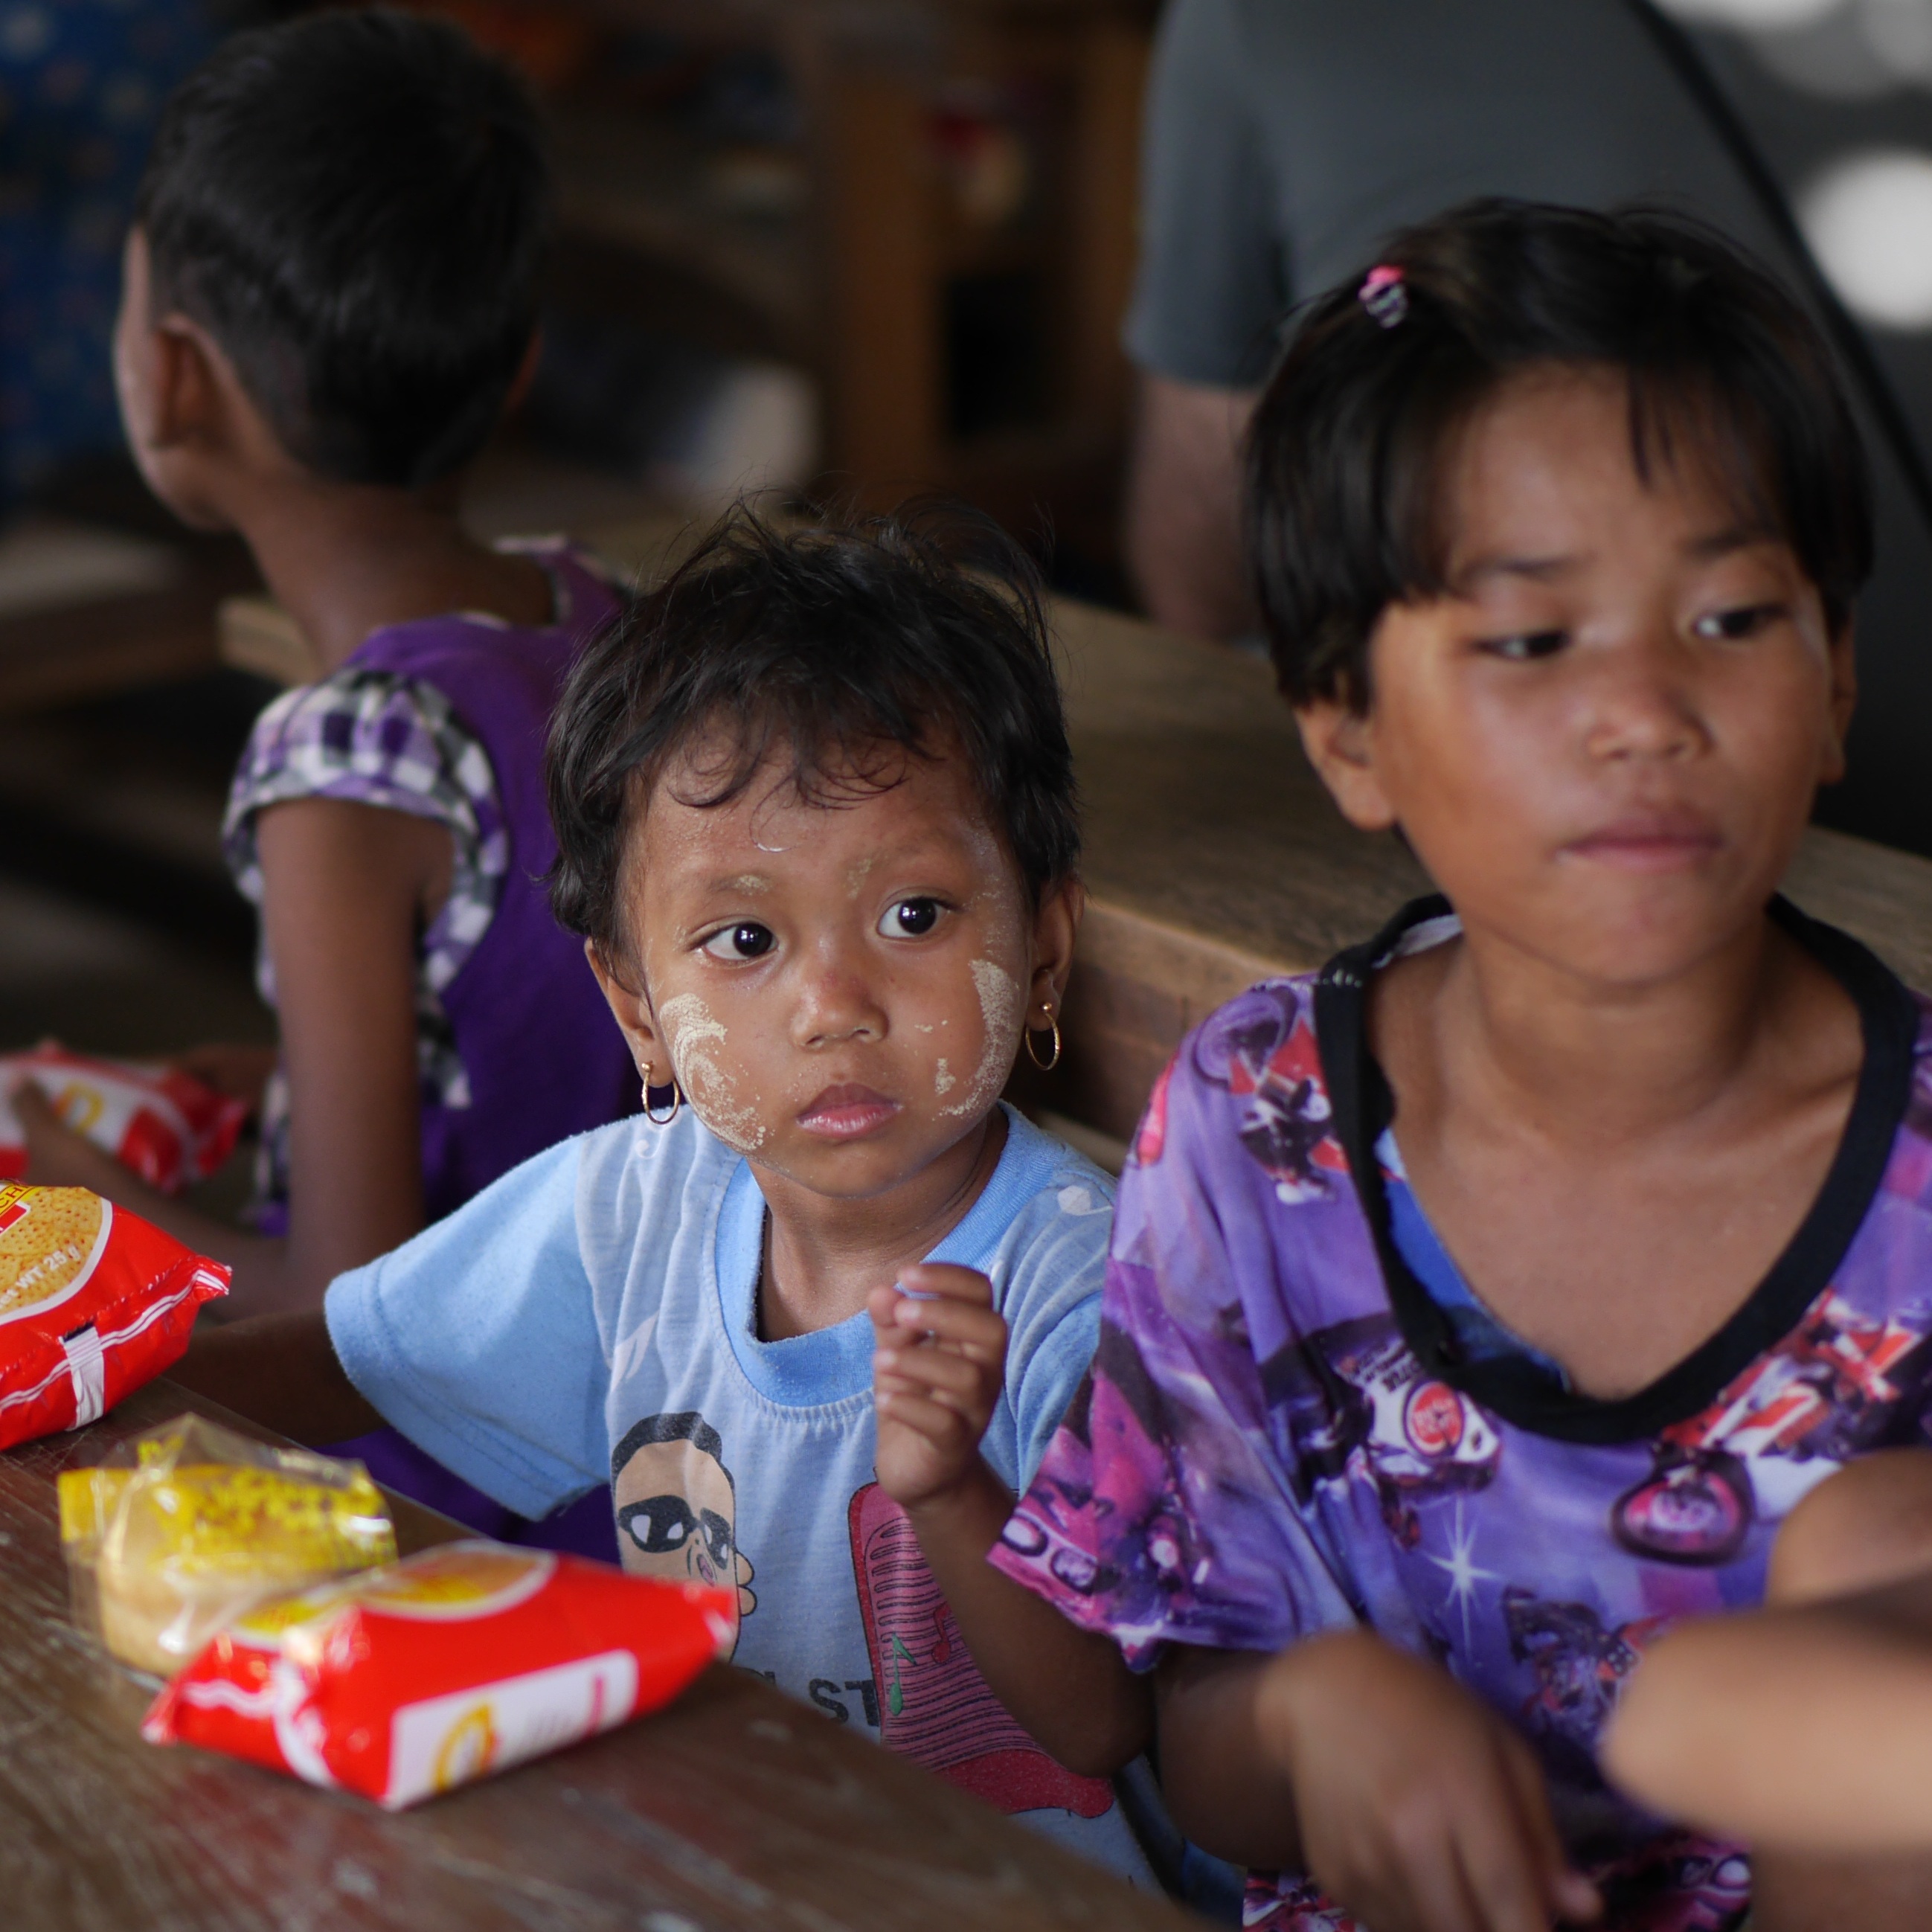
people, girl, play, child, classroom, third world, children, students, toddler, party, school, day, learn, myanmar, burma, village school